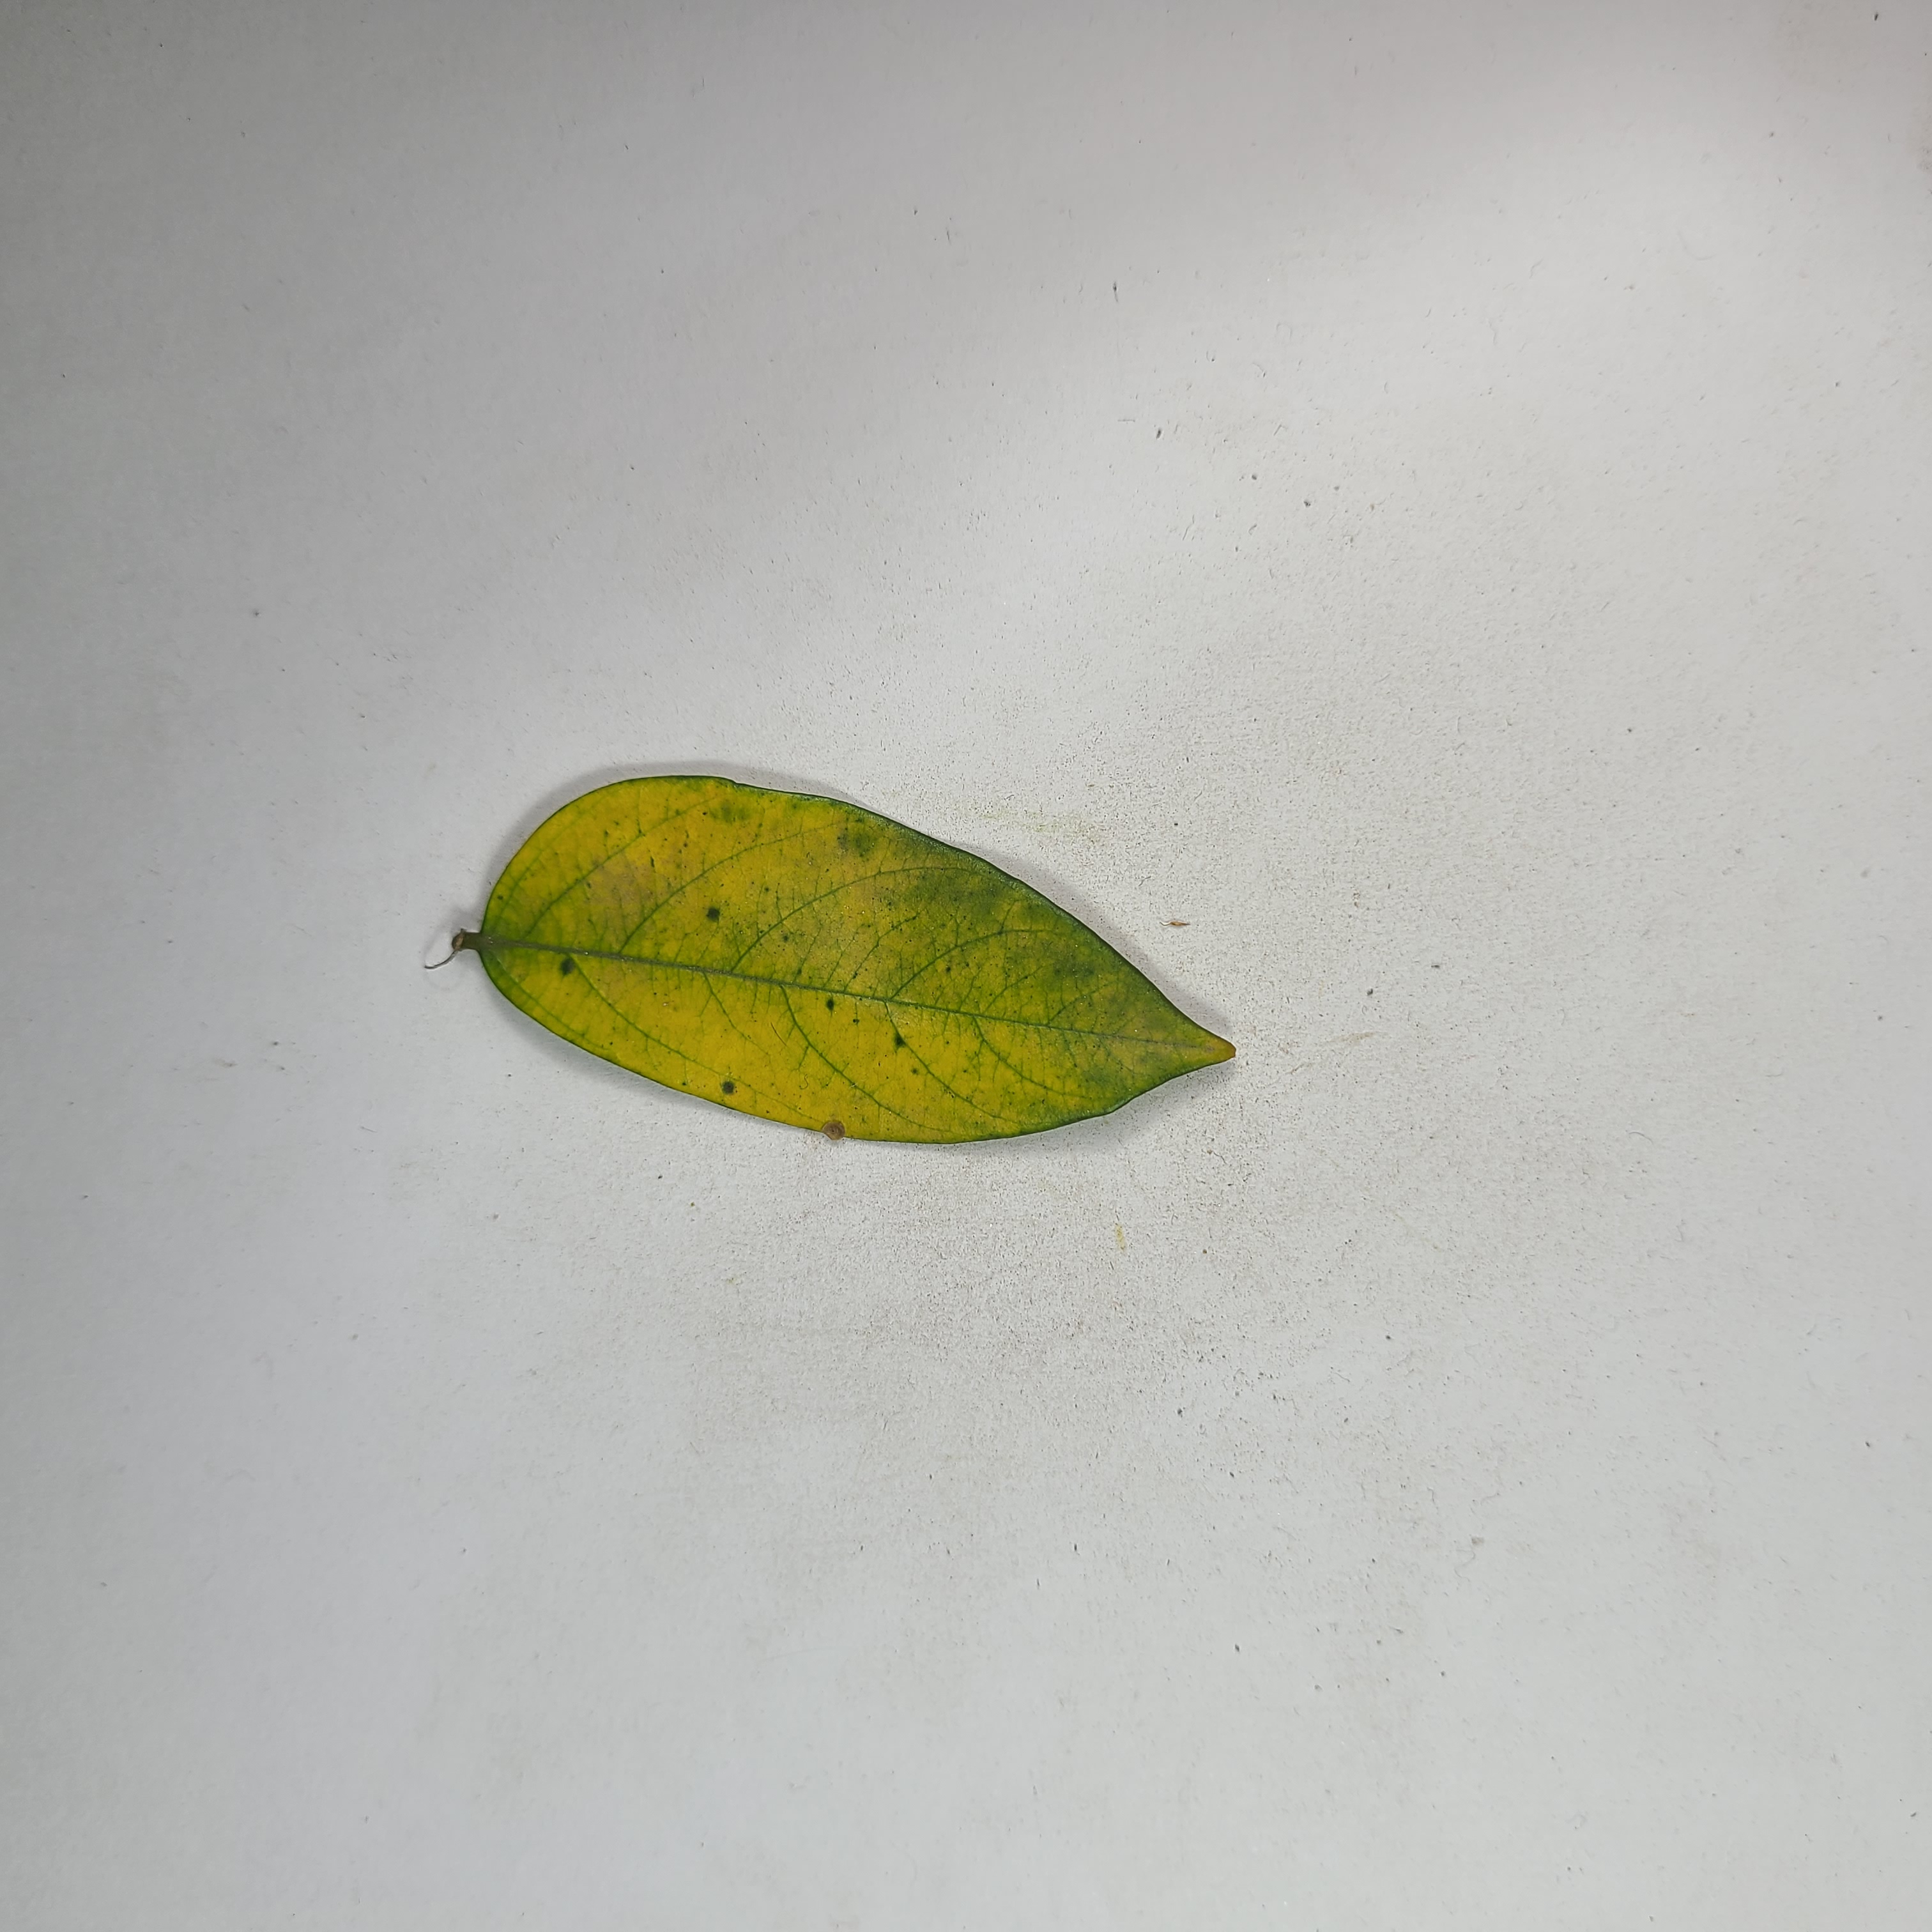
Label: Yellow Leaves